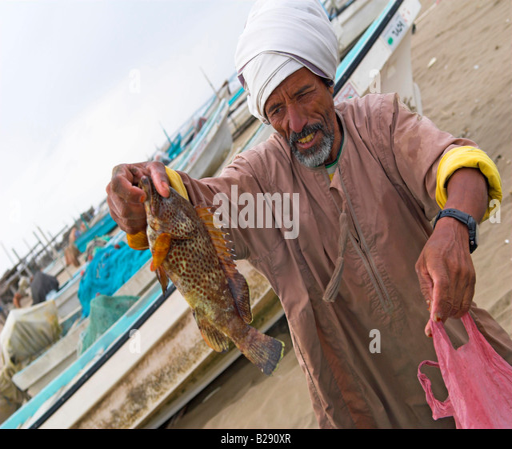
fisherman shows off his catch on the beach